Phantasos

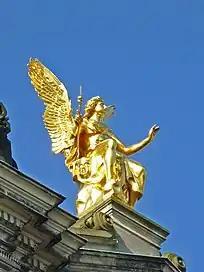
Phantasos on the western corner of the Dresden Academy of Fine Arts by Robert Henze

In Ovid's "Metamorphoses", Phantasos ('apparition' 'fantasy' from , "phantasíā", 'appearance' 'imagination') is one of the thousand sons of Somnus (Sleep, the Roman counterpart of Hypnos). He appeared in dreams in the form of inanimate objects, putting on "deceptive shapes of earth, rocks, water, trees, all lifeless things".